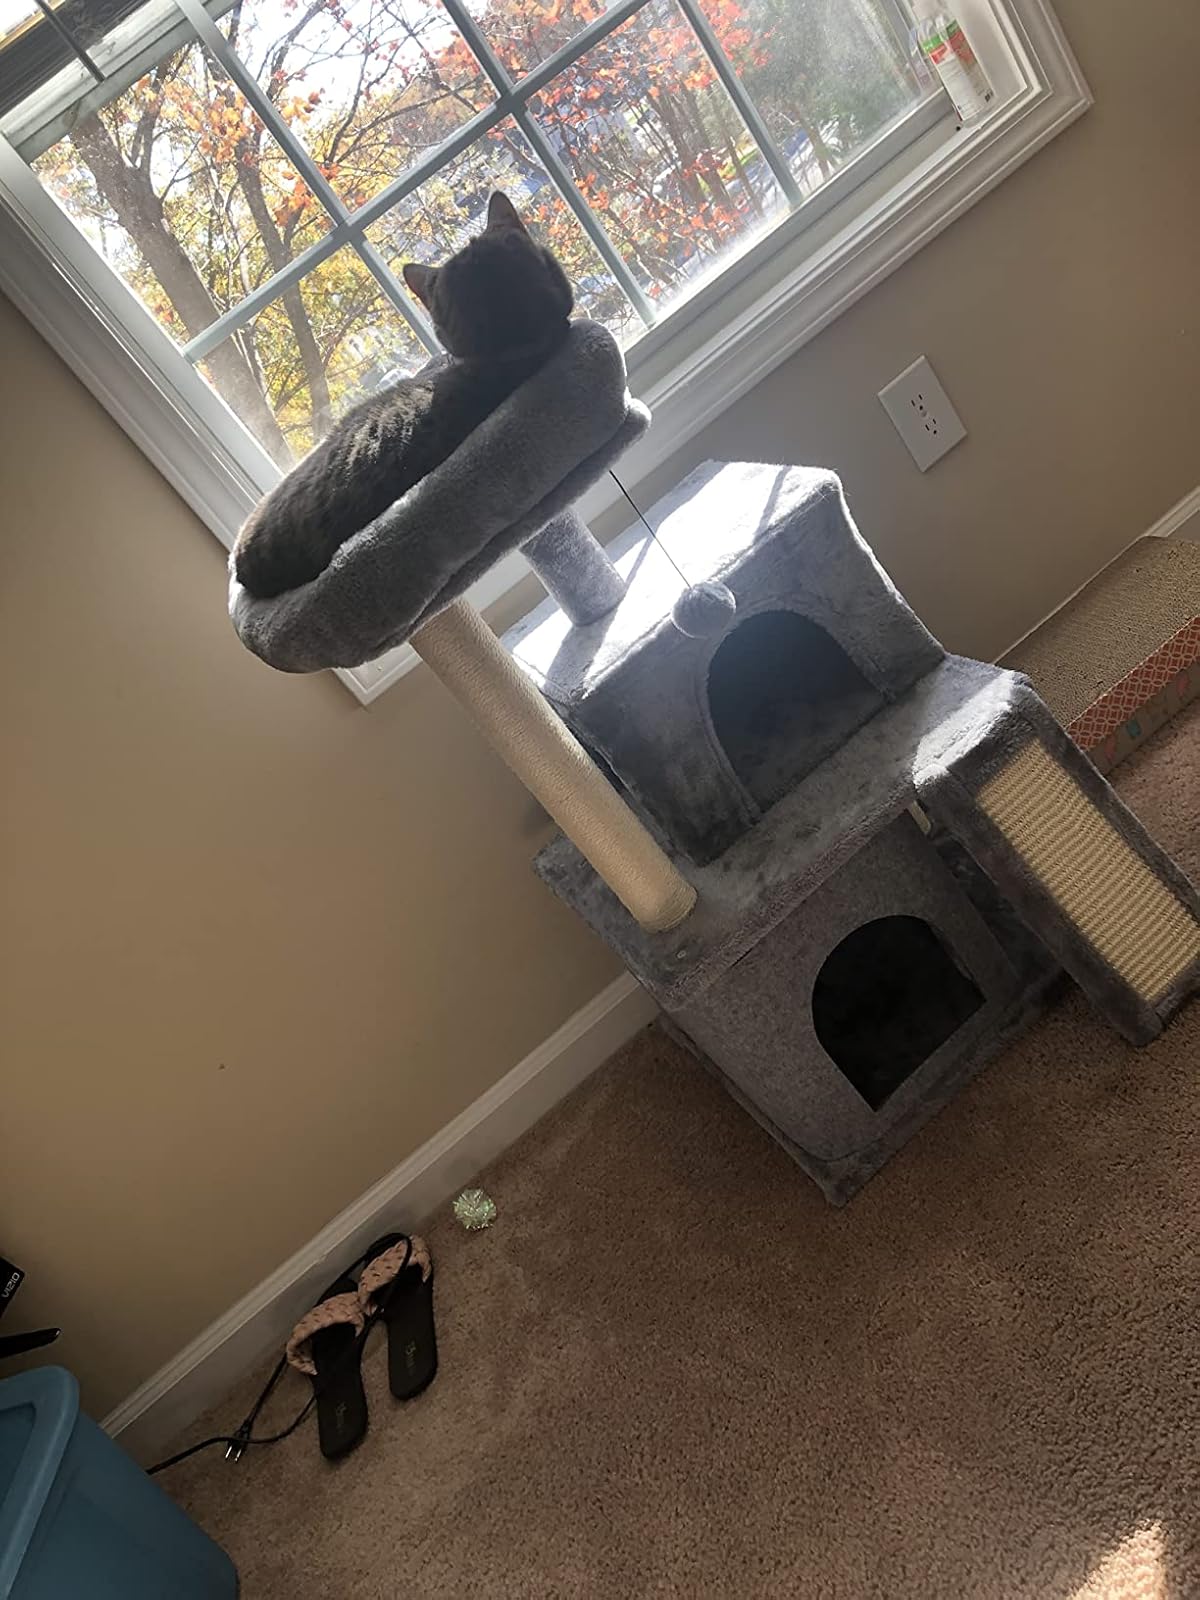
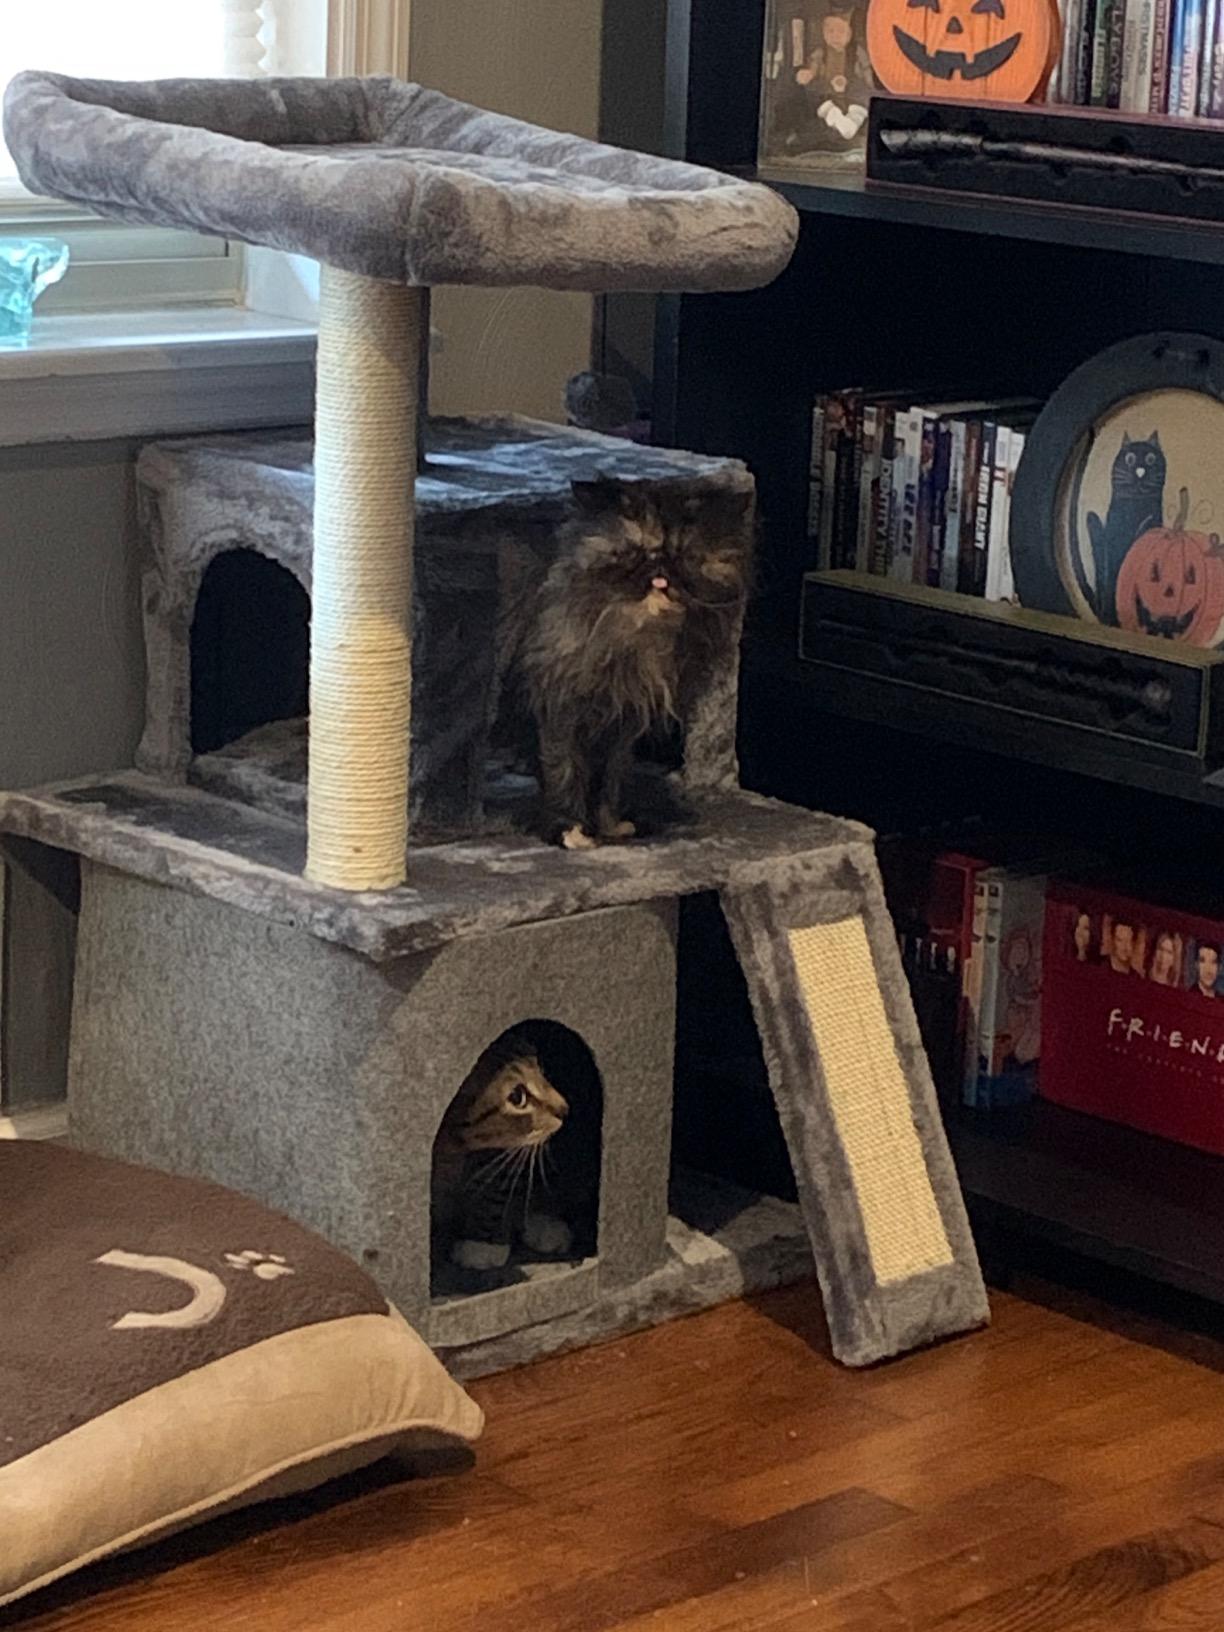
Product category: items_cat tree
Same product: yes